Cabaña pasiega

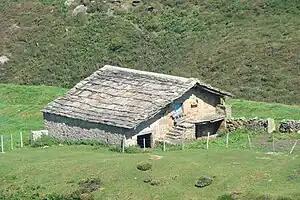
Cabaña pasiega typical in the hamlet of Rulao (Soba).

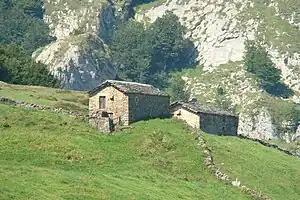
Cabins in the hills of the Asón River.

The cabaña pasiega is a type of mixed popular architecture (housing-livestock building called a housebarn), typical of the Cantabrian mountains, above all, from the upper valleys of Asón and Pas, whose contrasted origin dates back to the 16th century.